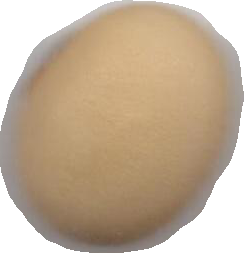
Variety: Anjasmoro